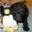
Label: dog